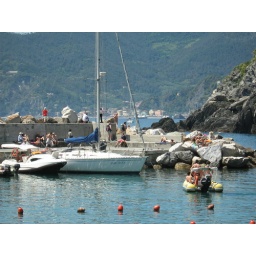
Fishing boats off the rocks of Vernazza, Monterosso in the distance.